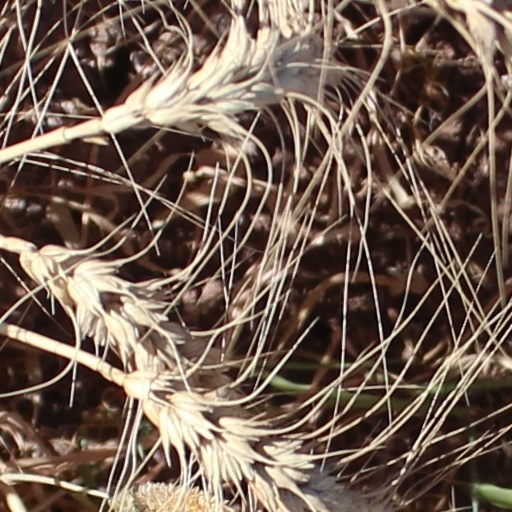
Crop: wheat